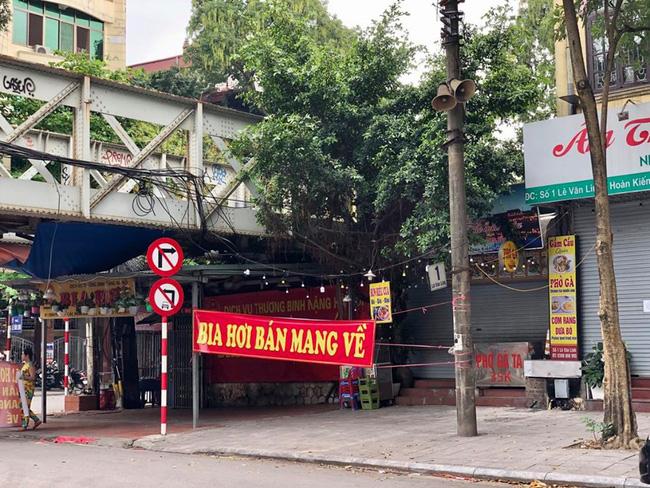
những ngôi nhà bên đường đang trong trạng thái đóng cửa